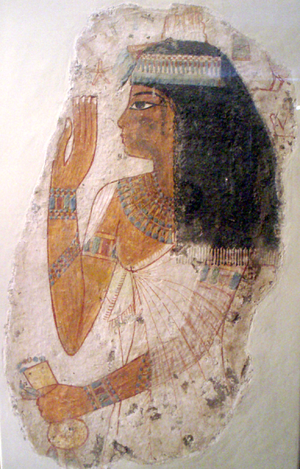
Le portrait de la dame Tjepou est un fragment d'une grande fresque du tombeau 181 à Thèbes. Il date du règne du pharaon Amenhotep III de la XVIIIᵉ dynastie.